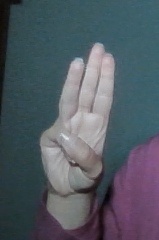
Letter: thaa